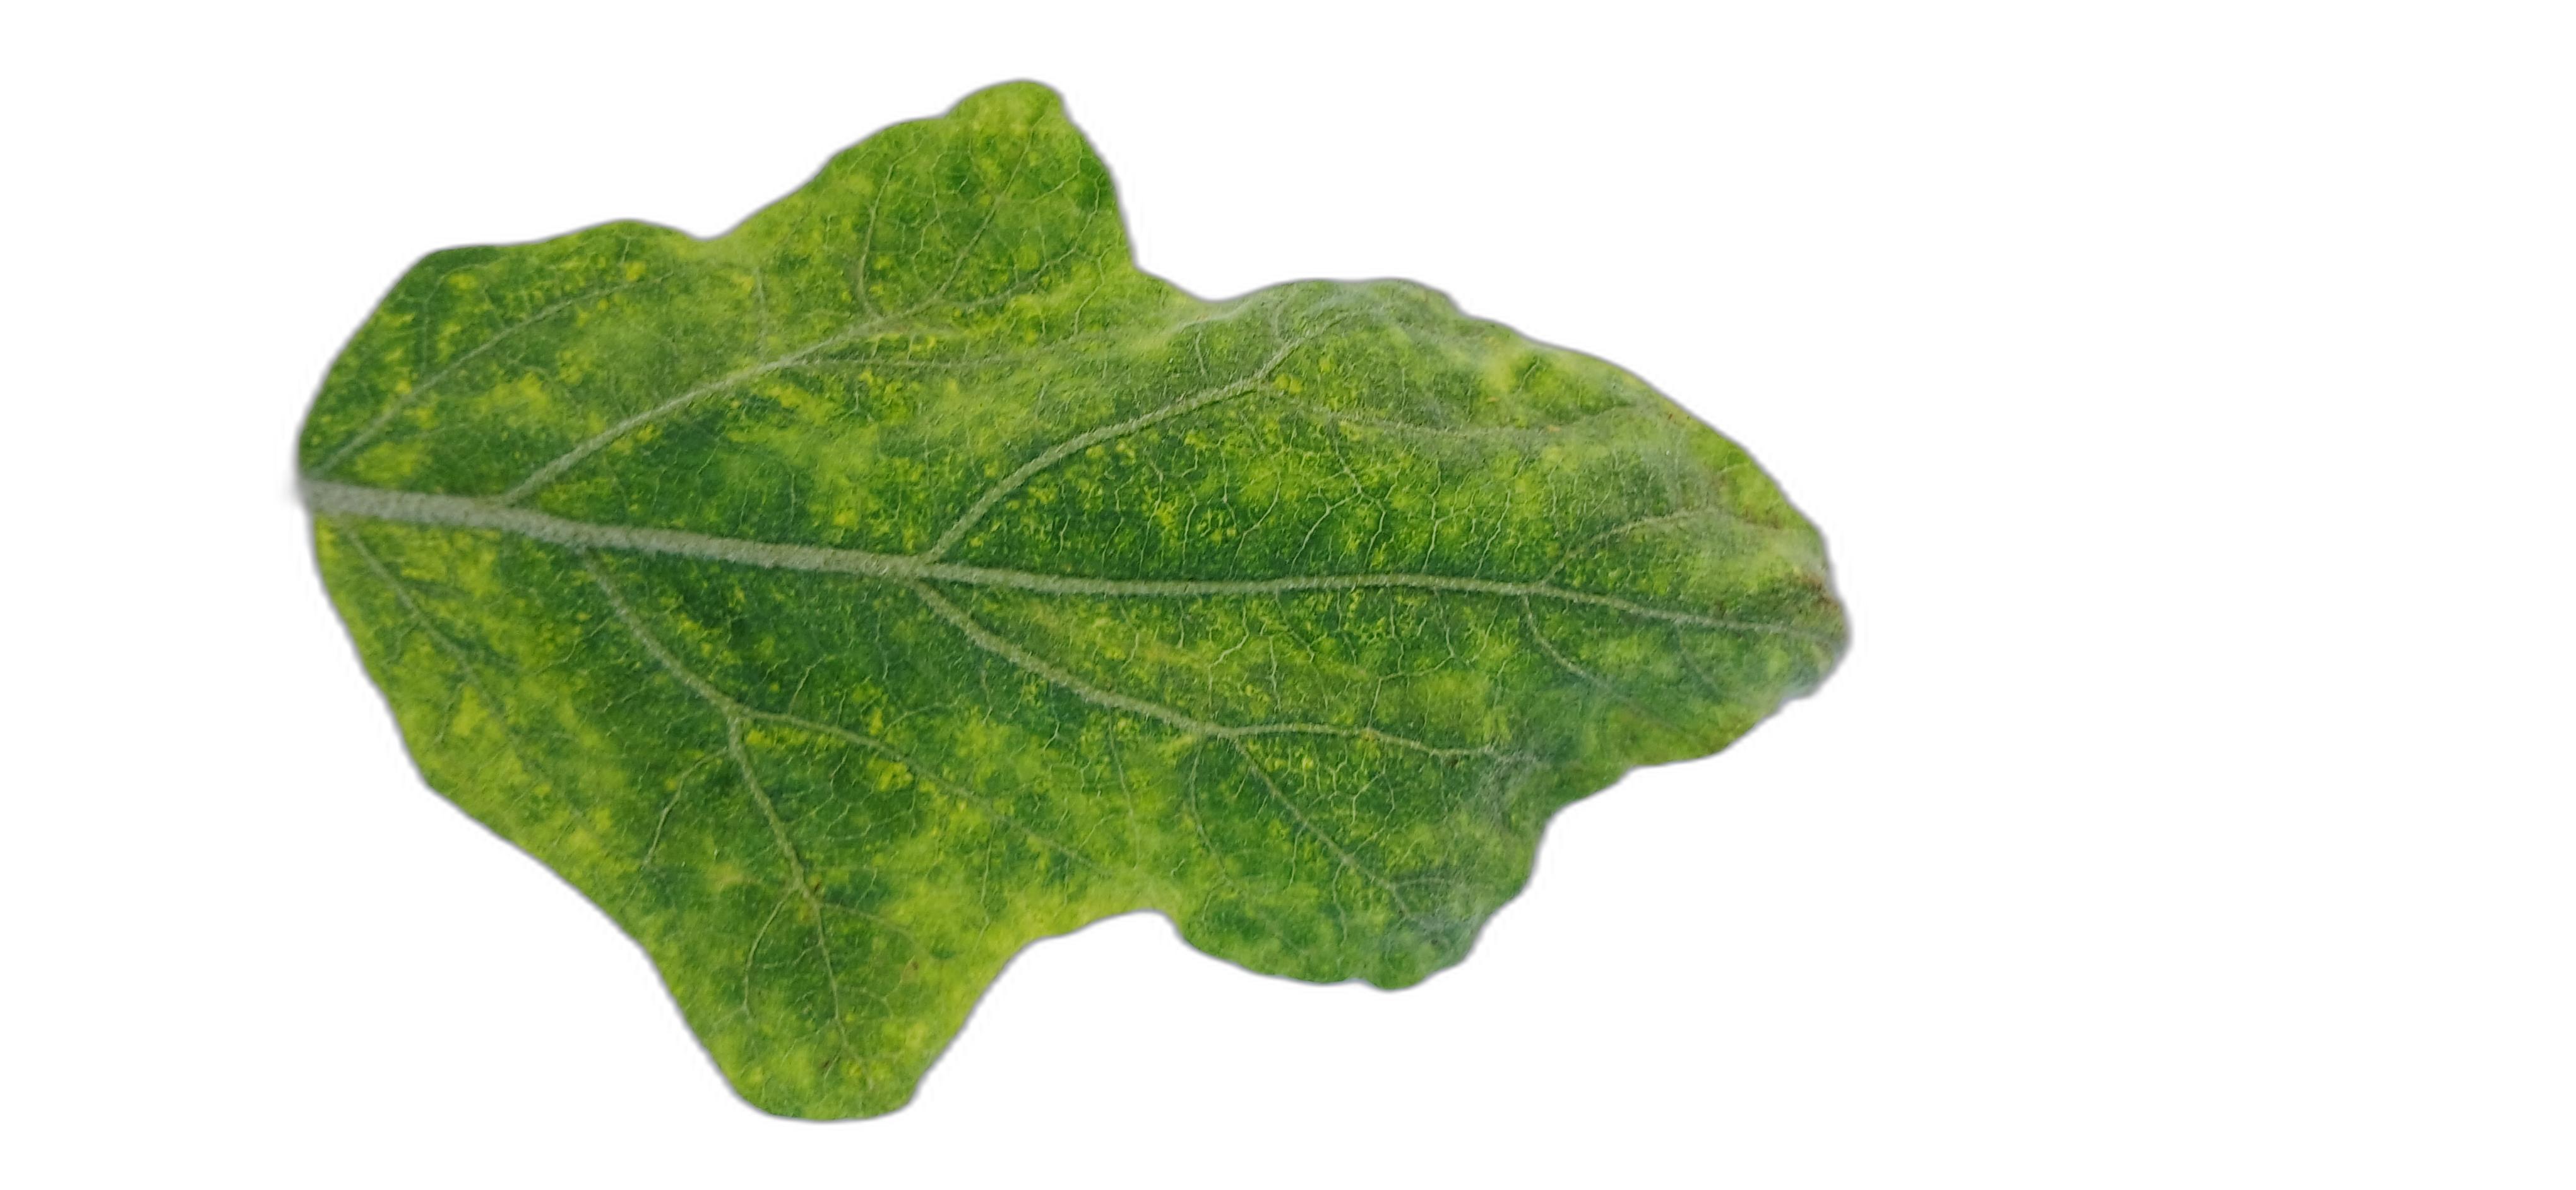
Label: Mosaic Virus Disease